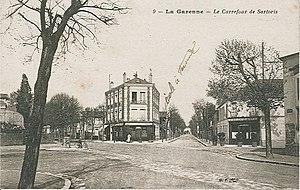
La Garenne-Colombes: Rond-point Valpacos, rue de l'Aigle et rue Sartoris
Le rond-point de Valpaços est une voie de communication située à La Garenne-Colombes.